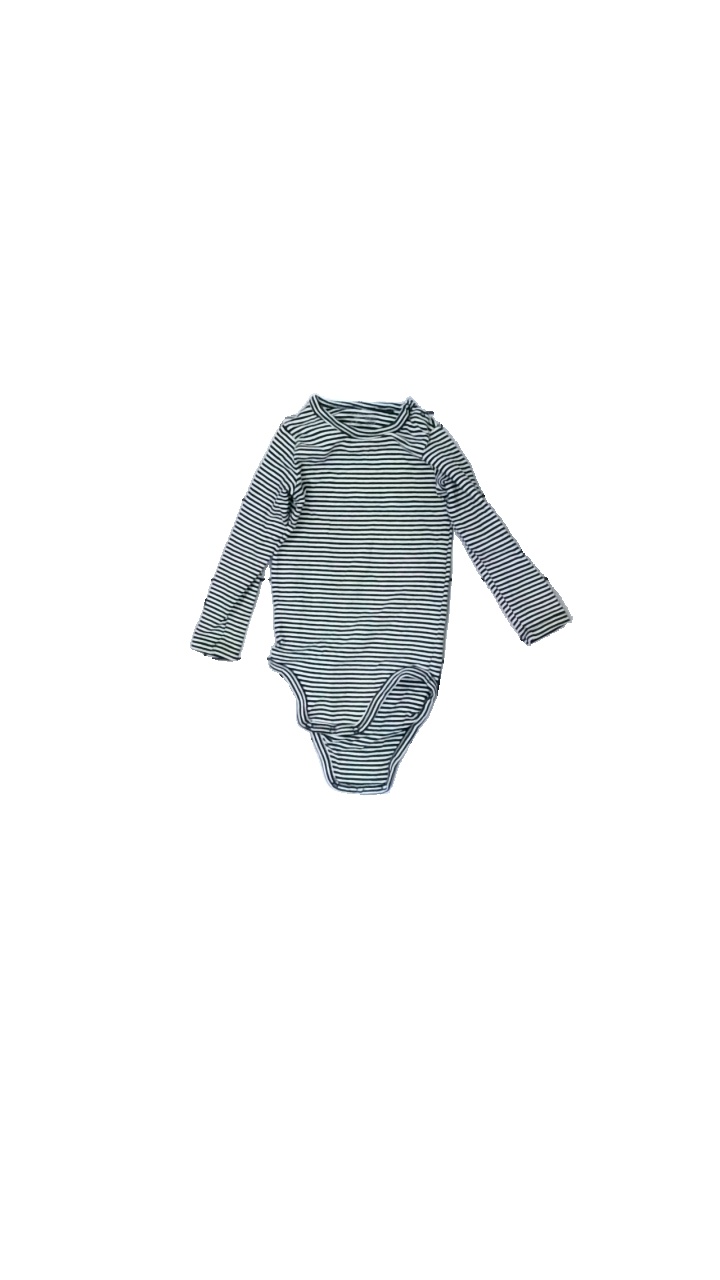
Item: Top (Children)
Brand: Lindex
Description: Blue and white striped body for babies
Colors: White, Blue
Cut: Regular
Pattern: Striped
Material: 100% Cotton
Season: All
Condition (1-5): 1
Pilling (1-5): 5
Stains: Minor
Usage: Export
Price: <50